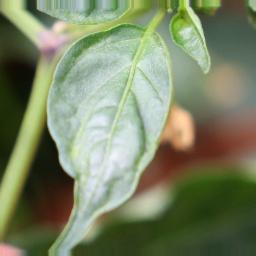
Label: mites_and_trips